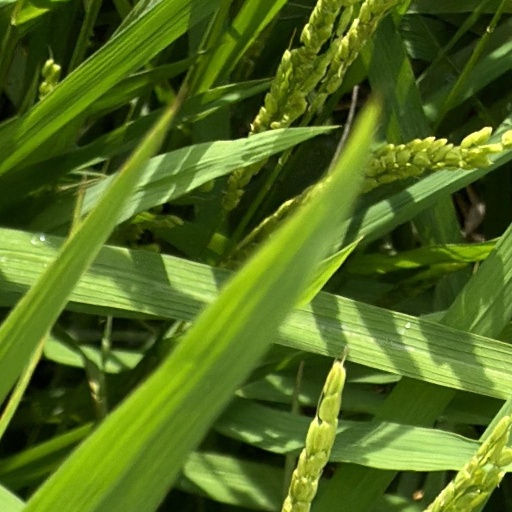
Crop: rice